Pakistan Navy

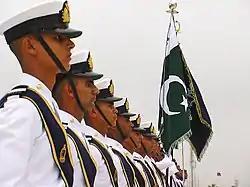
Pakistan Naval Academy cadets at the Jinnah's Tomb in Karachi in 2007

In 2014, Pakistan Navy entered in defence discussions with the People's Liberation Army Navy for the procurement of the Yuan-class AIP powered submarines, and eventually succeeded when the technology transfer agreement was signed between two nations in April 2015. This national submarine program is known as features air-independent propulsion is being constructed as a joint-venture with China with the expectation of being commissioned between 2023 and 2028. In a direct response to , the Pakistan Navy eventually succeeded getting the proposal approved for building the nuclear-powered submarine whose delivery is expected to between 2028, according to the Pakistan Navy officials.